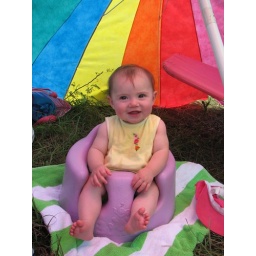
The best seat in the house